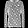
Label: Pullover